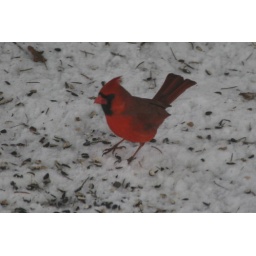
This is the first male northern cardinal I've seen by our feeder.